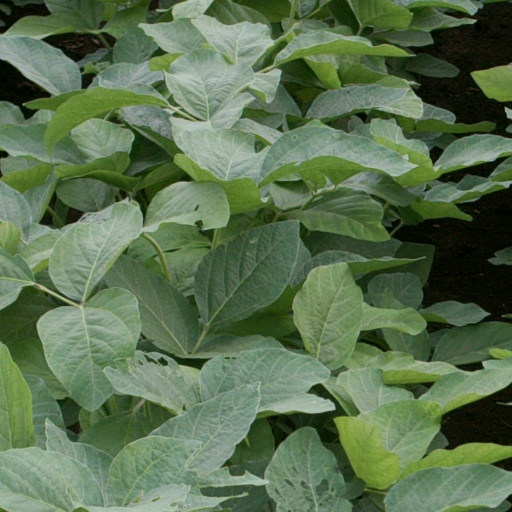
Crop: soybean